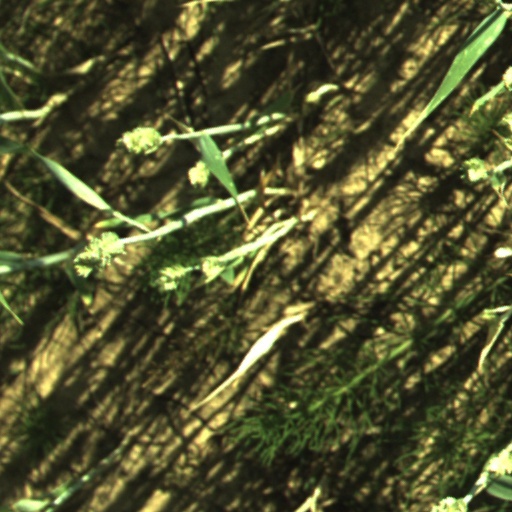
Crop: wheat